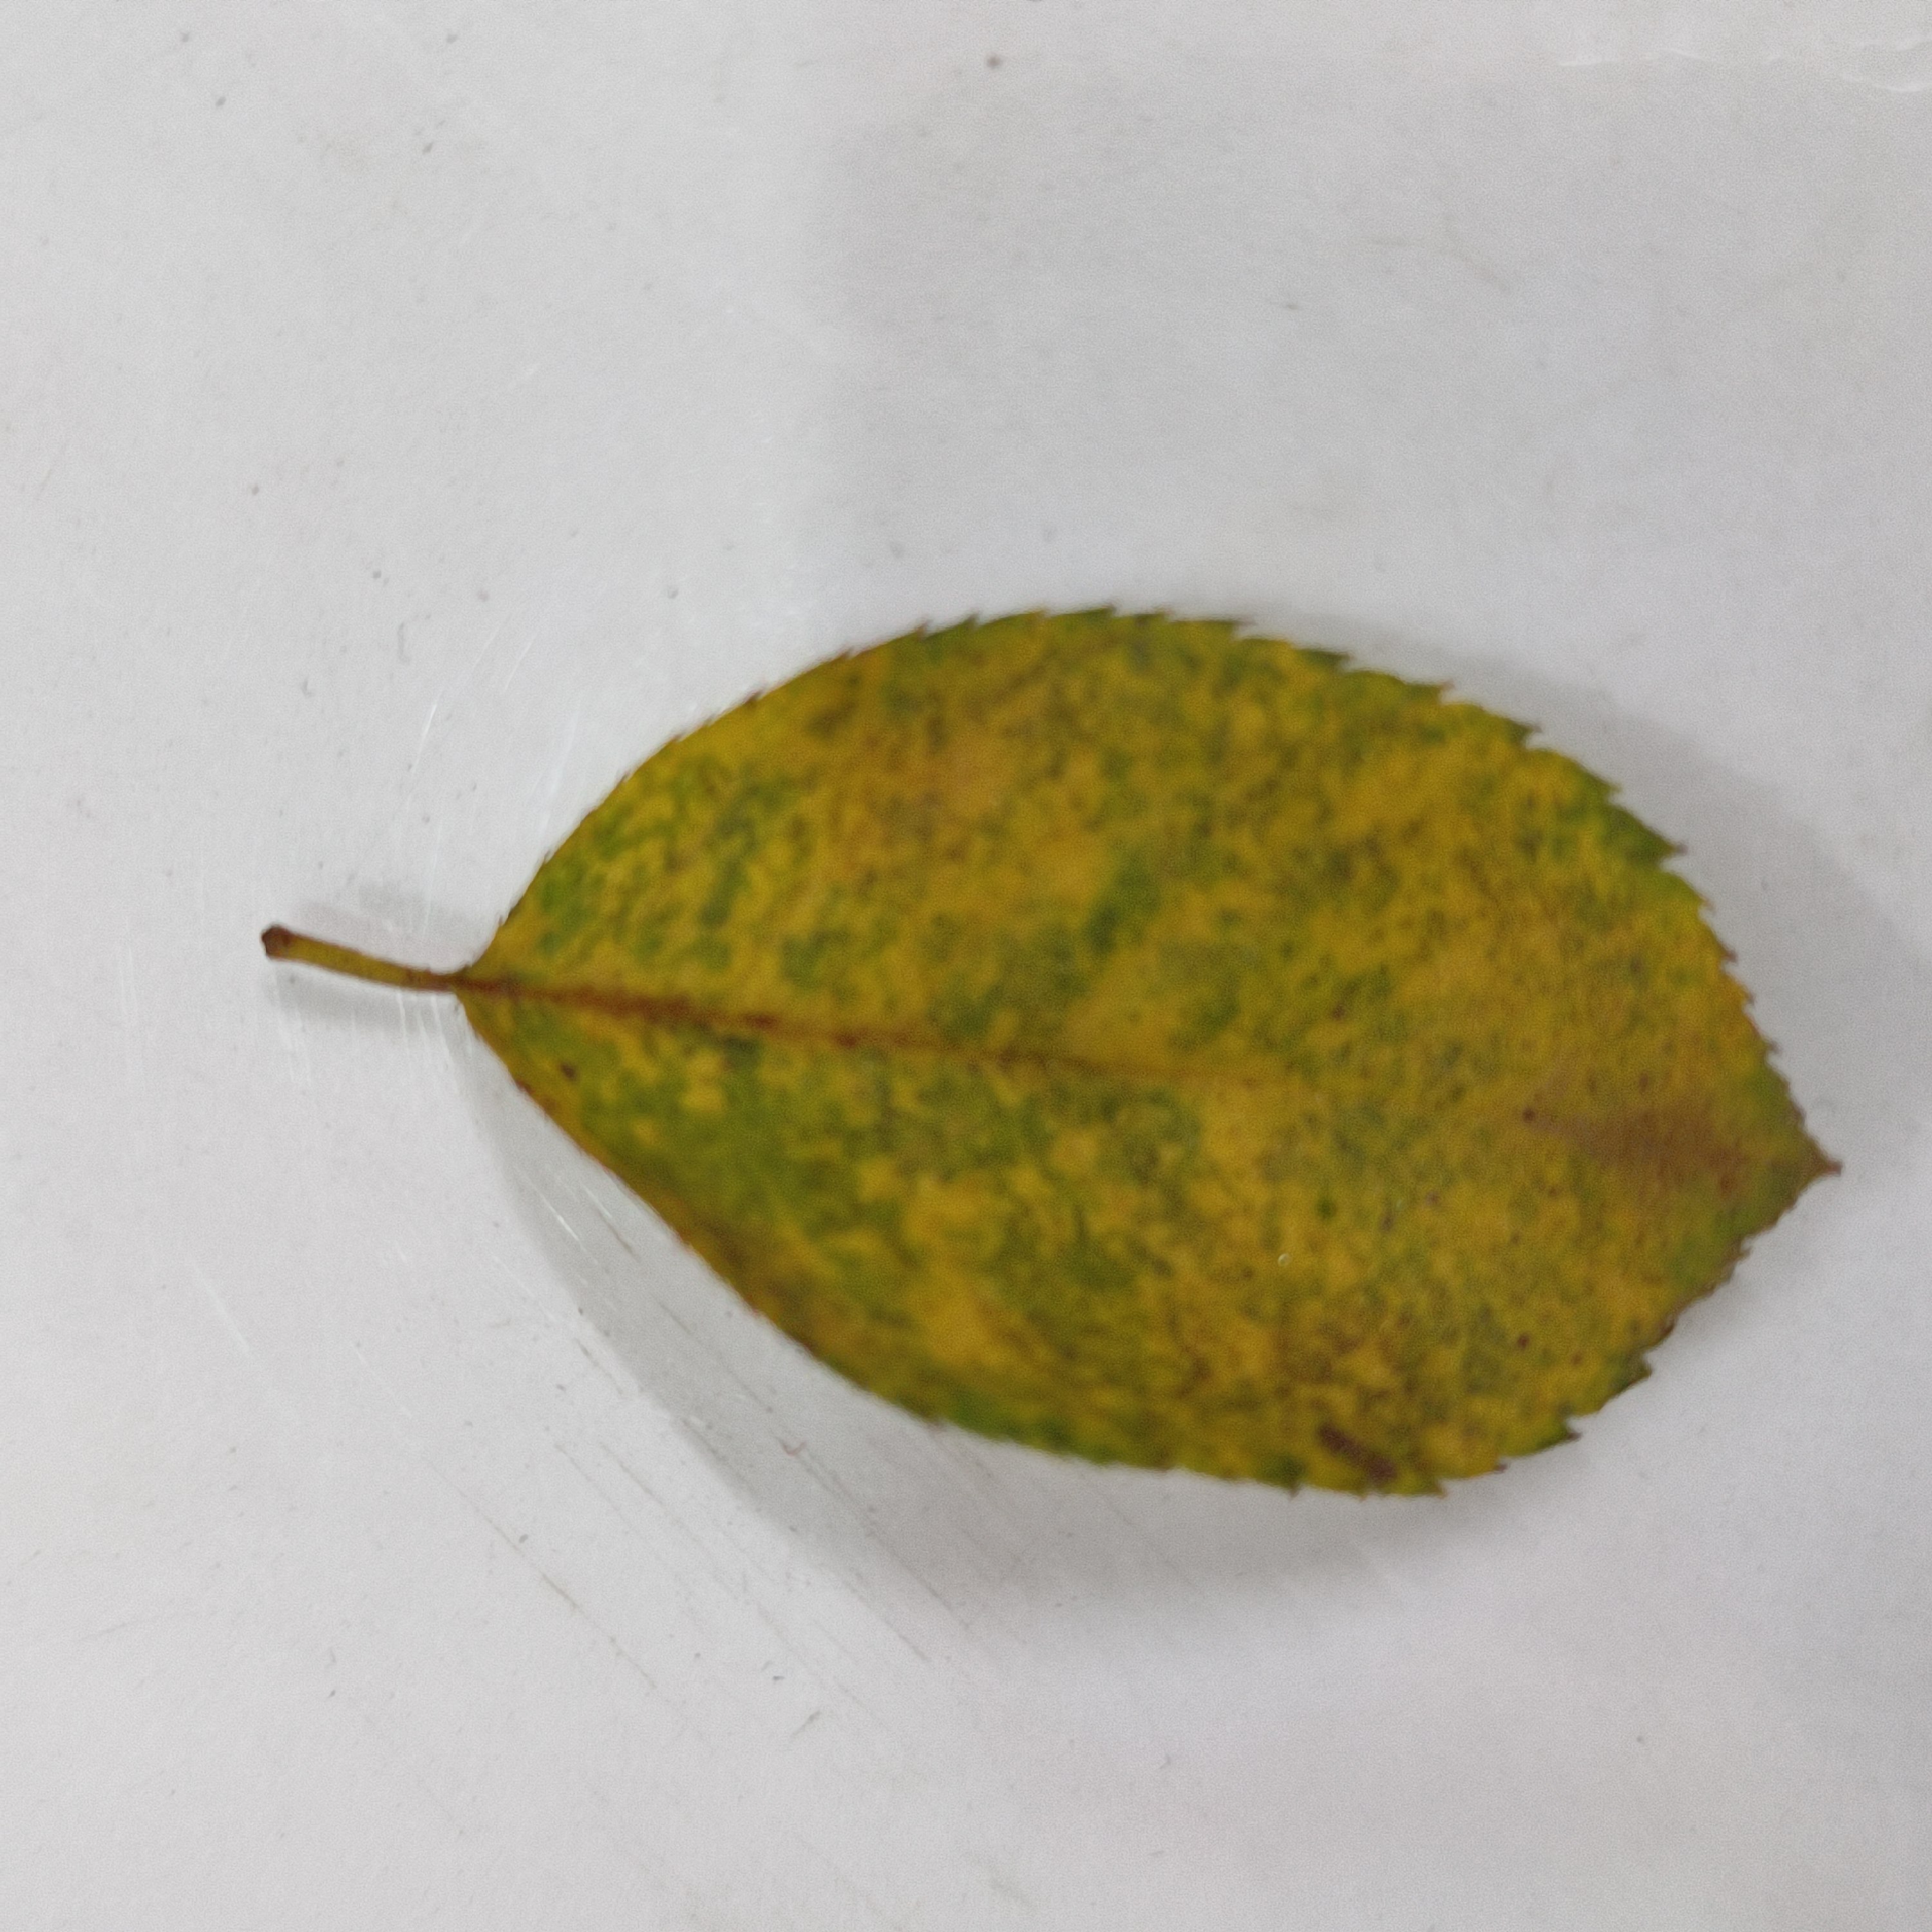
Label: Yellow Mosaic Virus